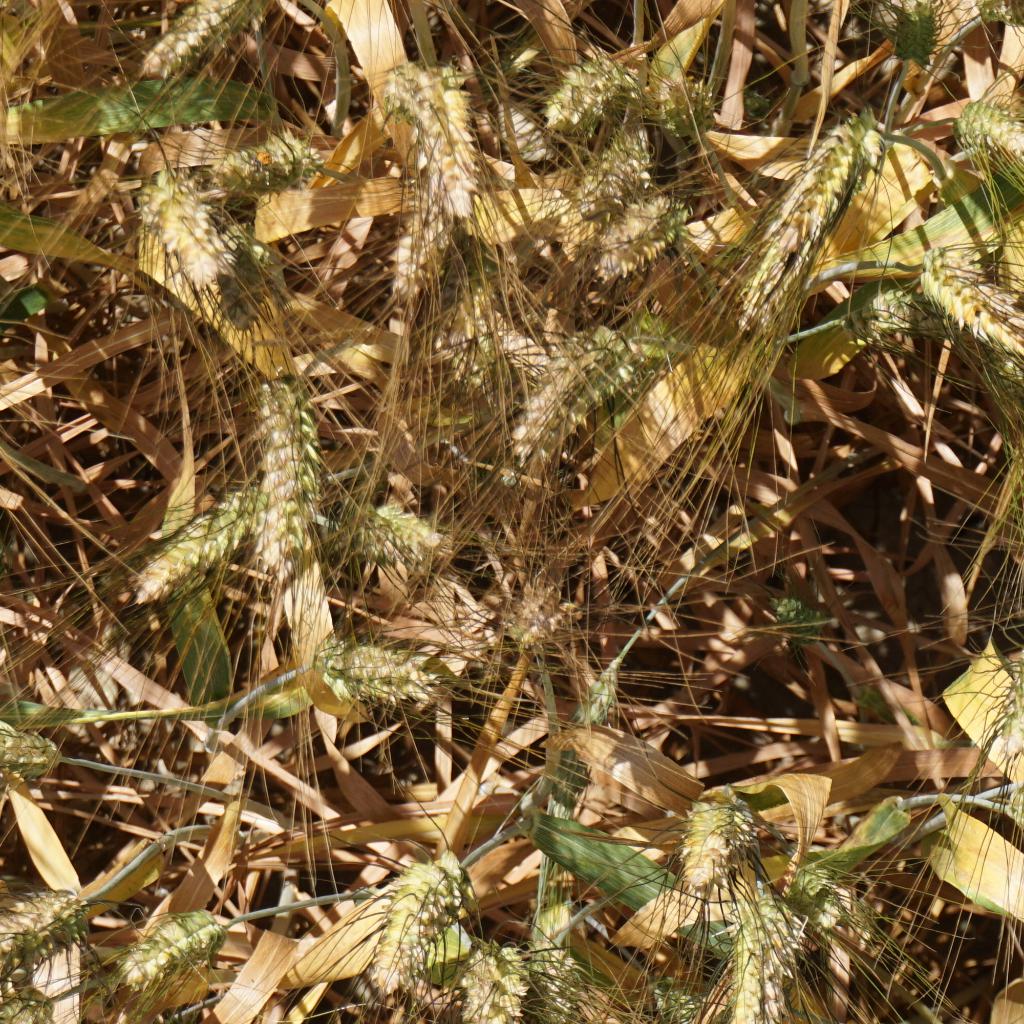
Country: France
Location: Gréoux
Wheat development stage: Filling - Ripening